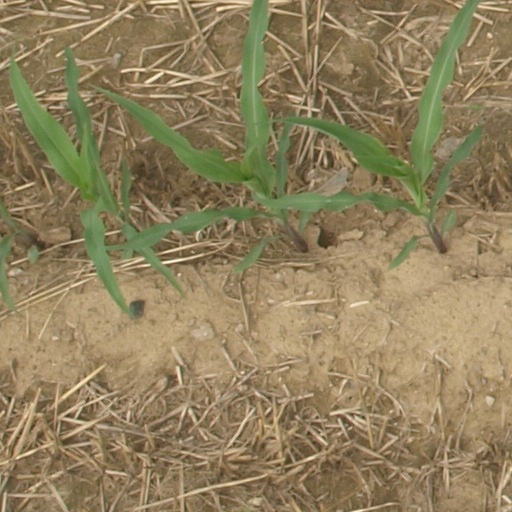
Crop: maize; corn